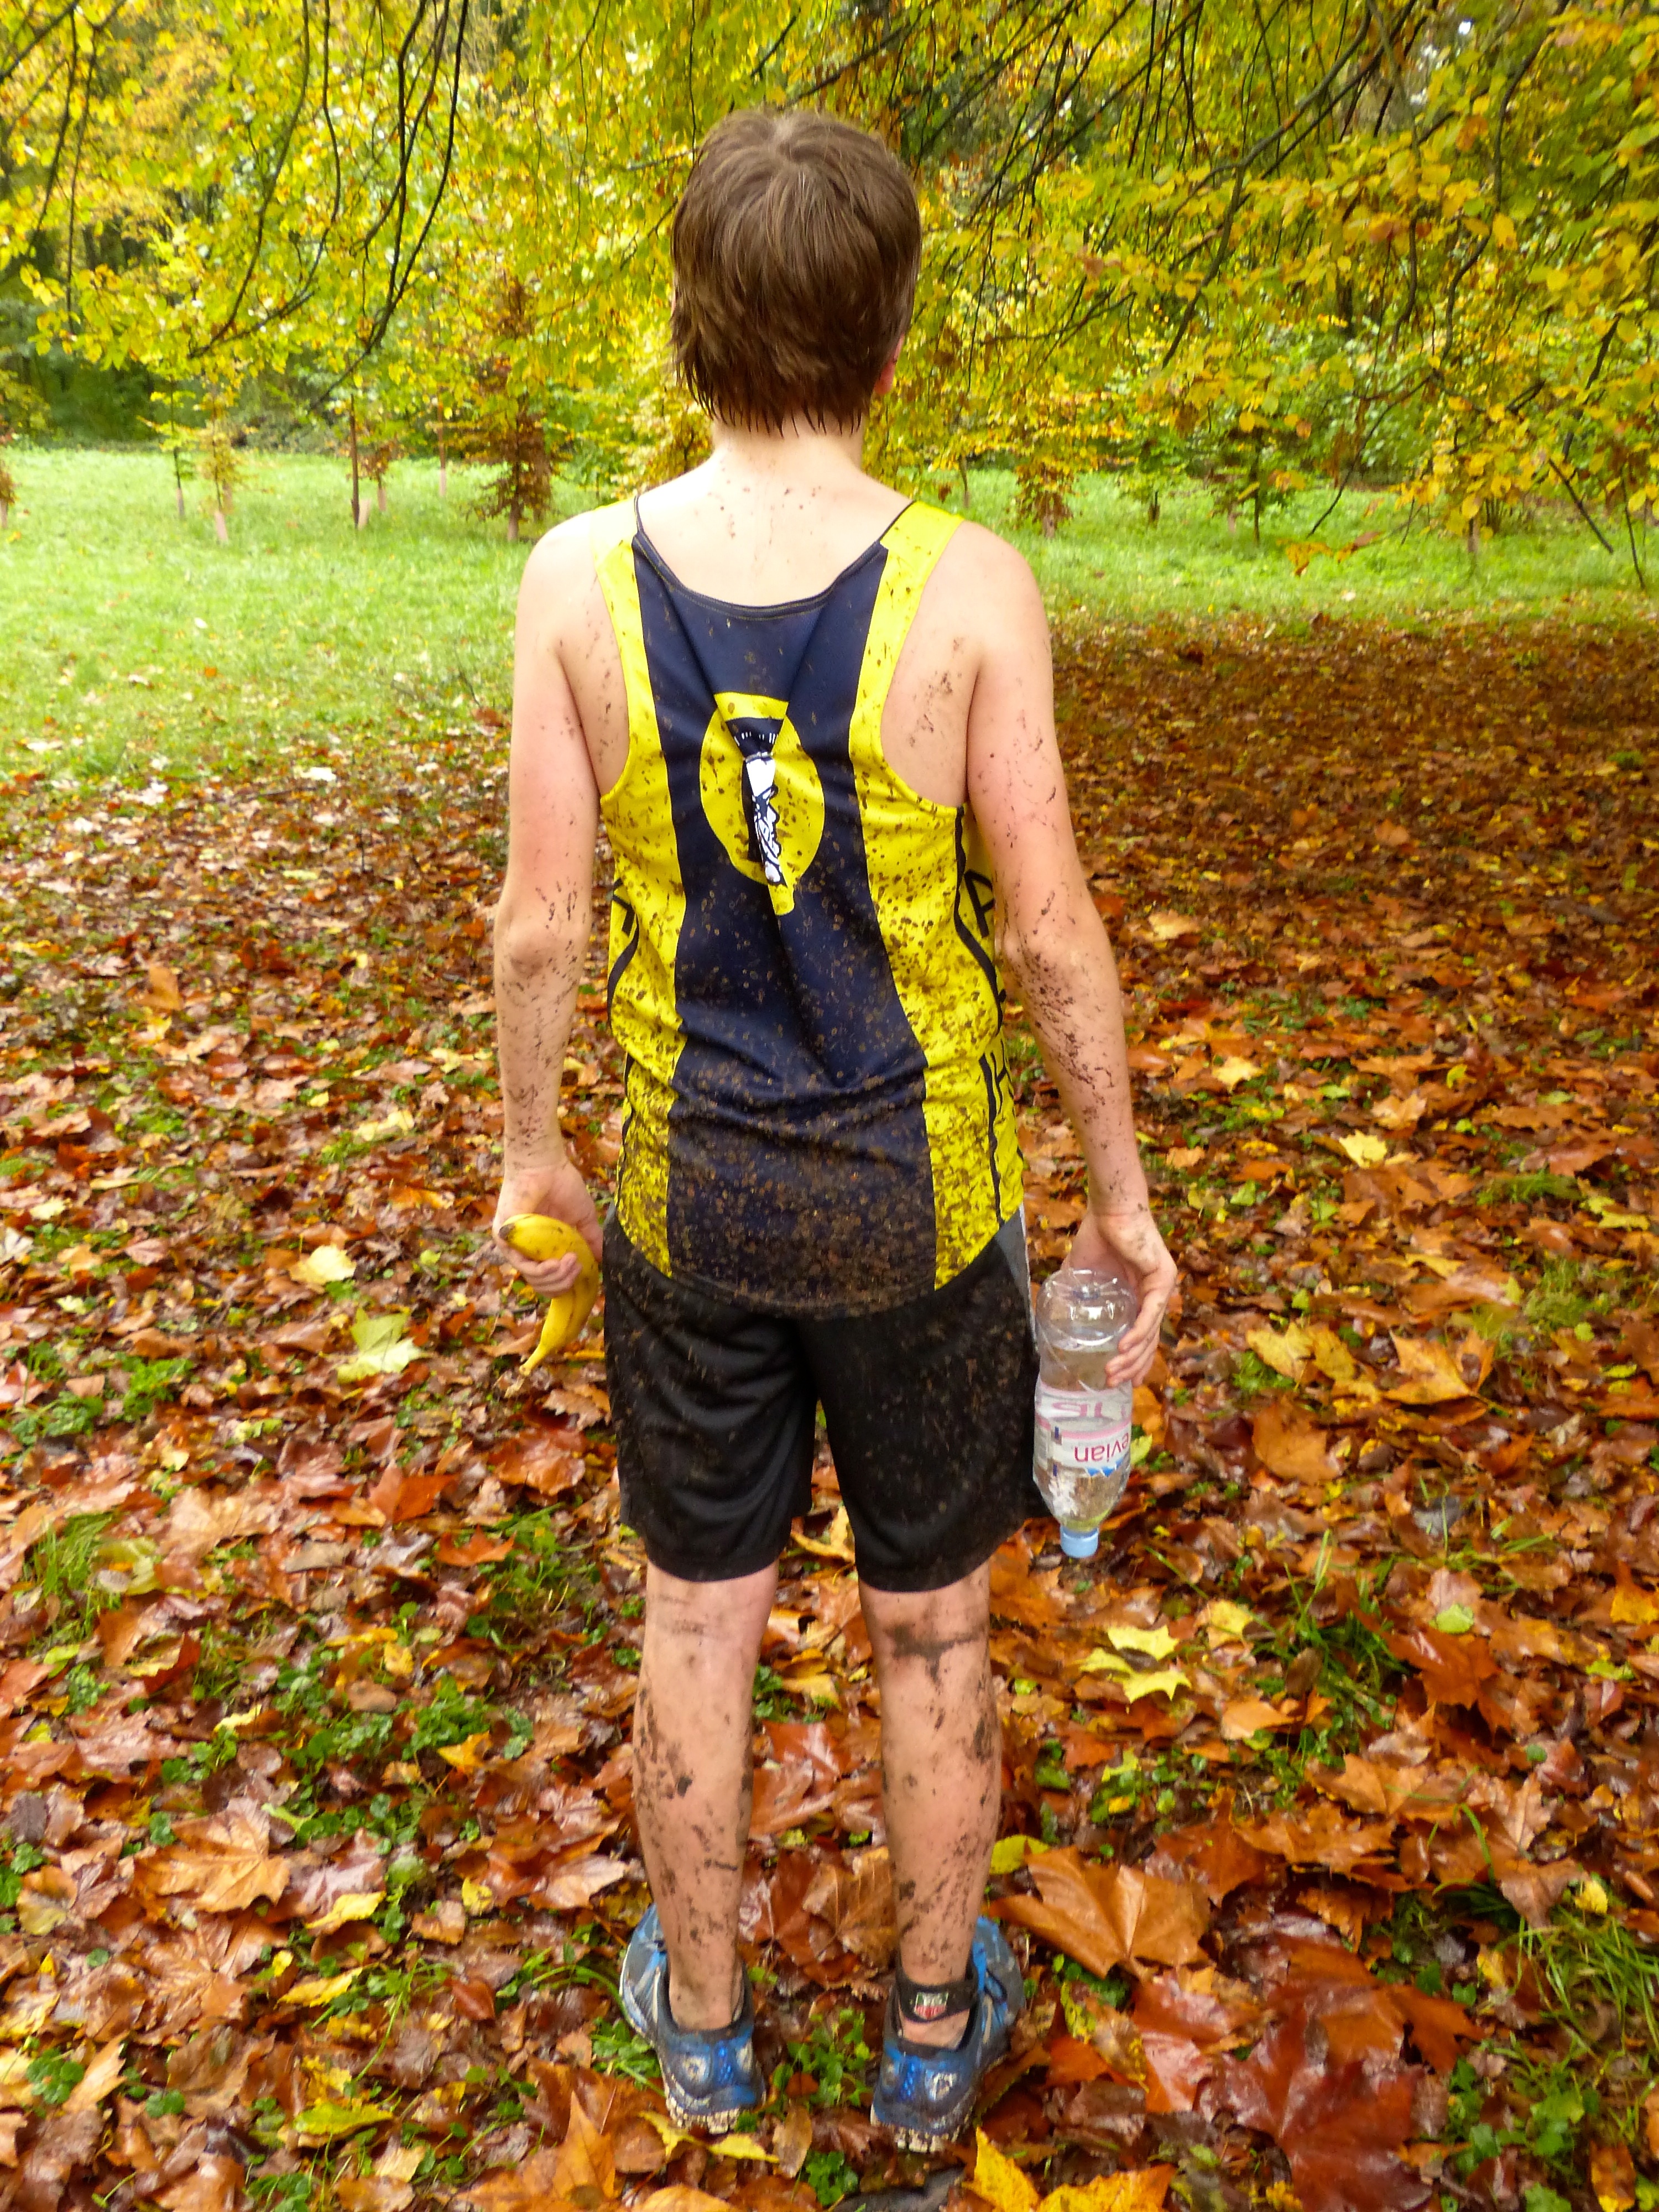
tree, forest, walking, people, leaf, running, run, paris, country, france, spring, high, autumn, child, cross, season, race, international, girls, sports, toddler, boys, school, runners, championship, woodland, habitat, junior, highschool, varsity, isst, tournament, xc, schools, parcdestcloud